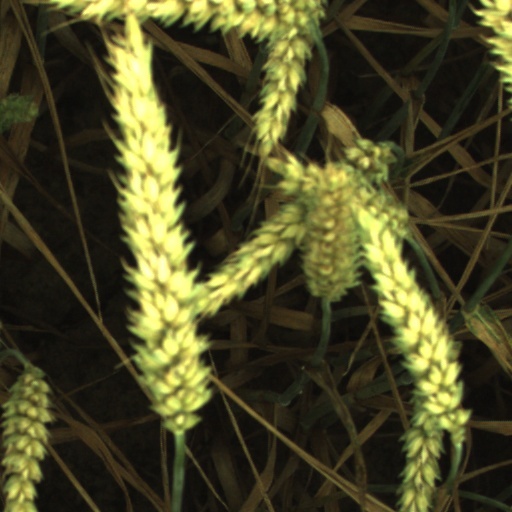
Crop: wheat